List of canids

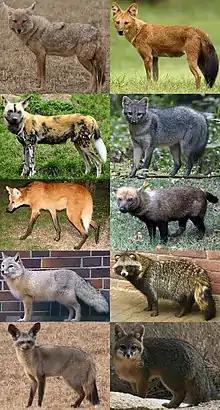
10 of the 13 extant canid genera left-to-right, top-to-bottom: "Canis", "Cuon", "Lycaon", "Cerdocyon", "Chrysocyon", "Speothos", "Vulpes", "Nyctereutes", "Otocyon", and "Urocyon"

Canidae is a family of mammals in the order Carnivora, which includes domestic dogs, wolves, coyotes, foxes, jackals, dingoes, and many other extant and extinct dog-like mammals. A member of this family is called a canid; all extant species are a part of a single subfamily, Caninae, and are called canines. They are found on all continents except Antarctica, having arrived independently or accompanied human beings over extended periods of time. Canids vary in size, including tails, from the 2 meter (6 ft 7 in) wolf to the 46 cm (18 in) fennec fox. Population sizes range from the Falkland Islands wolf, extinct since 1876, to the domestic dog, which has a worldwide population of over 1 billion. The body forms of canids are similar, typically having long muzzles, upright ears, teeth adapted for cracking bones and slicing flesh, long legs, and bushy tails. Most species are social animals, living together in family units or small groups and behaving cooperatively. Typically, only the dominant pair in a group breeds, and a litter of young is reared annually in an underground den. Canids communicate by scent signals and vocalizations. One canid, the domestic dog, entered into a partnership with humans at least 14,000 years ago and today remains one of the most widely kept domestic animals.